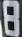
Number: 8